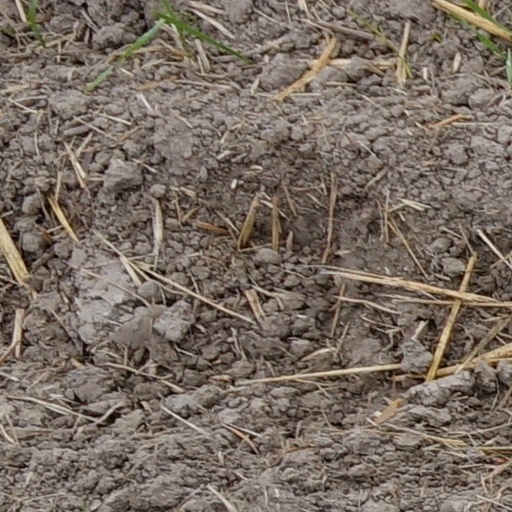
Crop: wheat